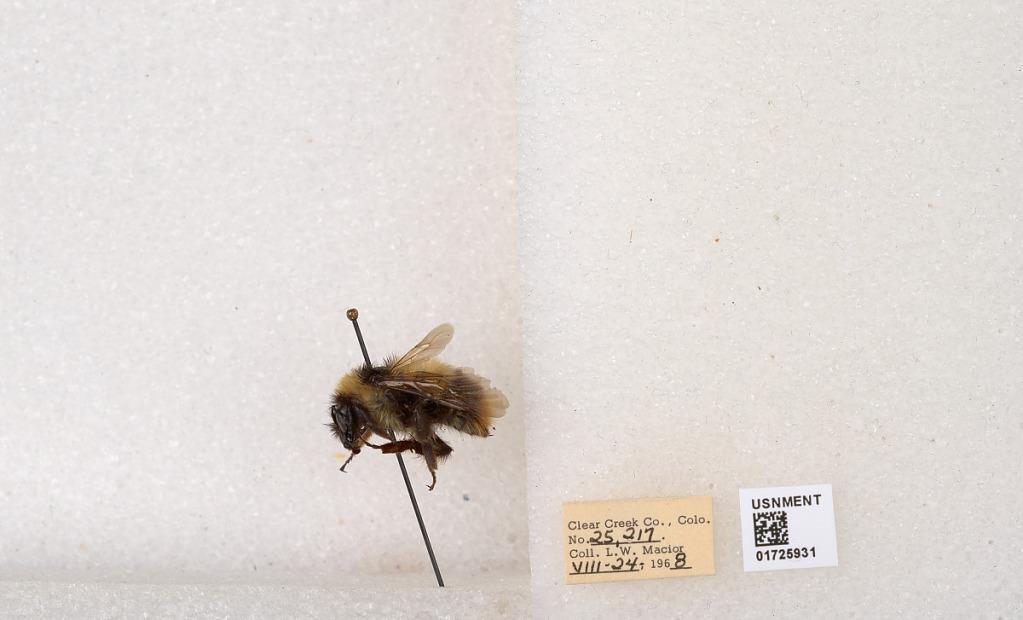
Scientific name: Bombus kirbyellus
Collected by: L. Macior
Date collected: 1968-8-24
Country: United States
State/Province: Colorado
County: Clear Creek
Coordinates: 39.6891, -105.644